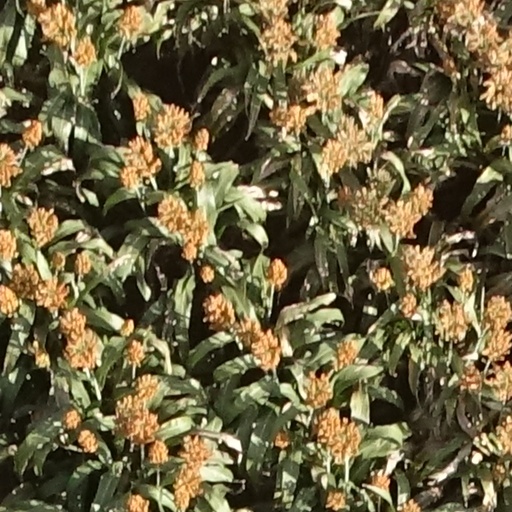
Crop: sorghum